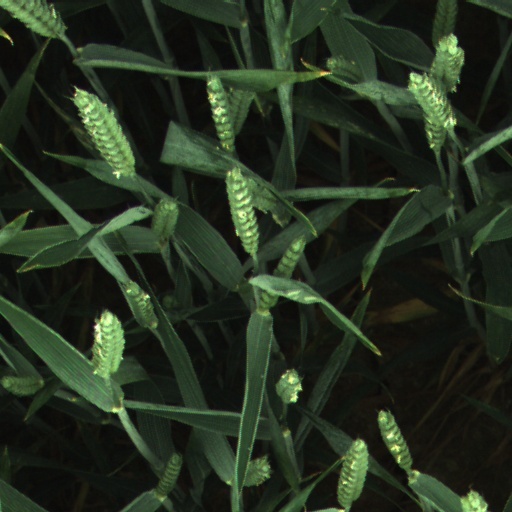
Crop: wheat